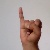
The image shows a hand gesture representing the letter 'I' in Indian Sign Language.